Aleksander Heintalu

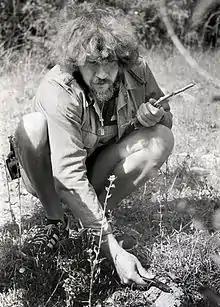
Aleksander Heintalu in 1982

Aleksander Heintalu (also known as Vigala Sass; until 1974, Aleksander Rassadkin; 31 May 1941 – 19 August 2015) was an Estonian agriculturist. He was more known by his practices in alternative medicine, and his following and popularization of Estonian neopaganism.